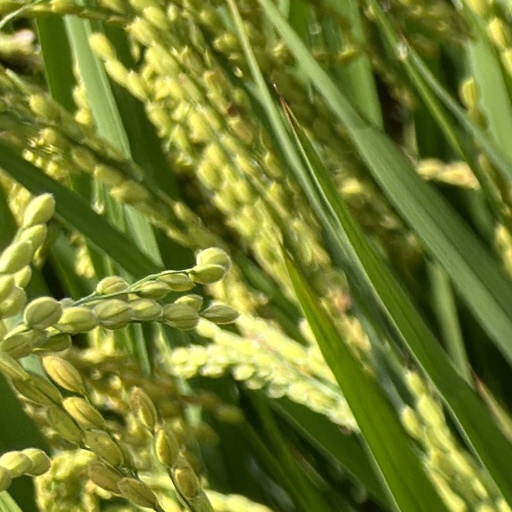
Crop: rice